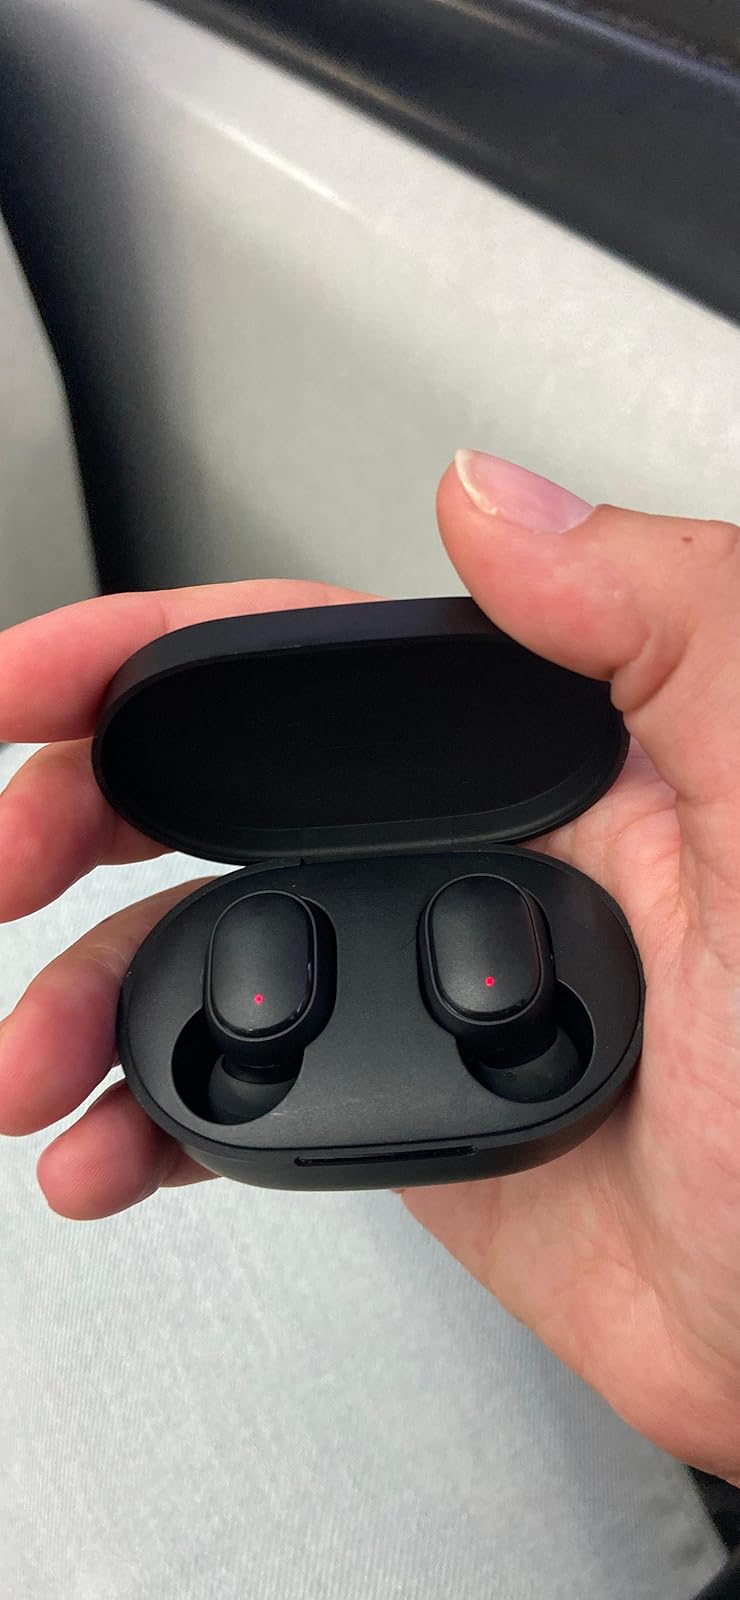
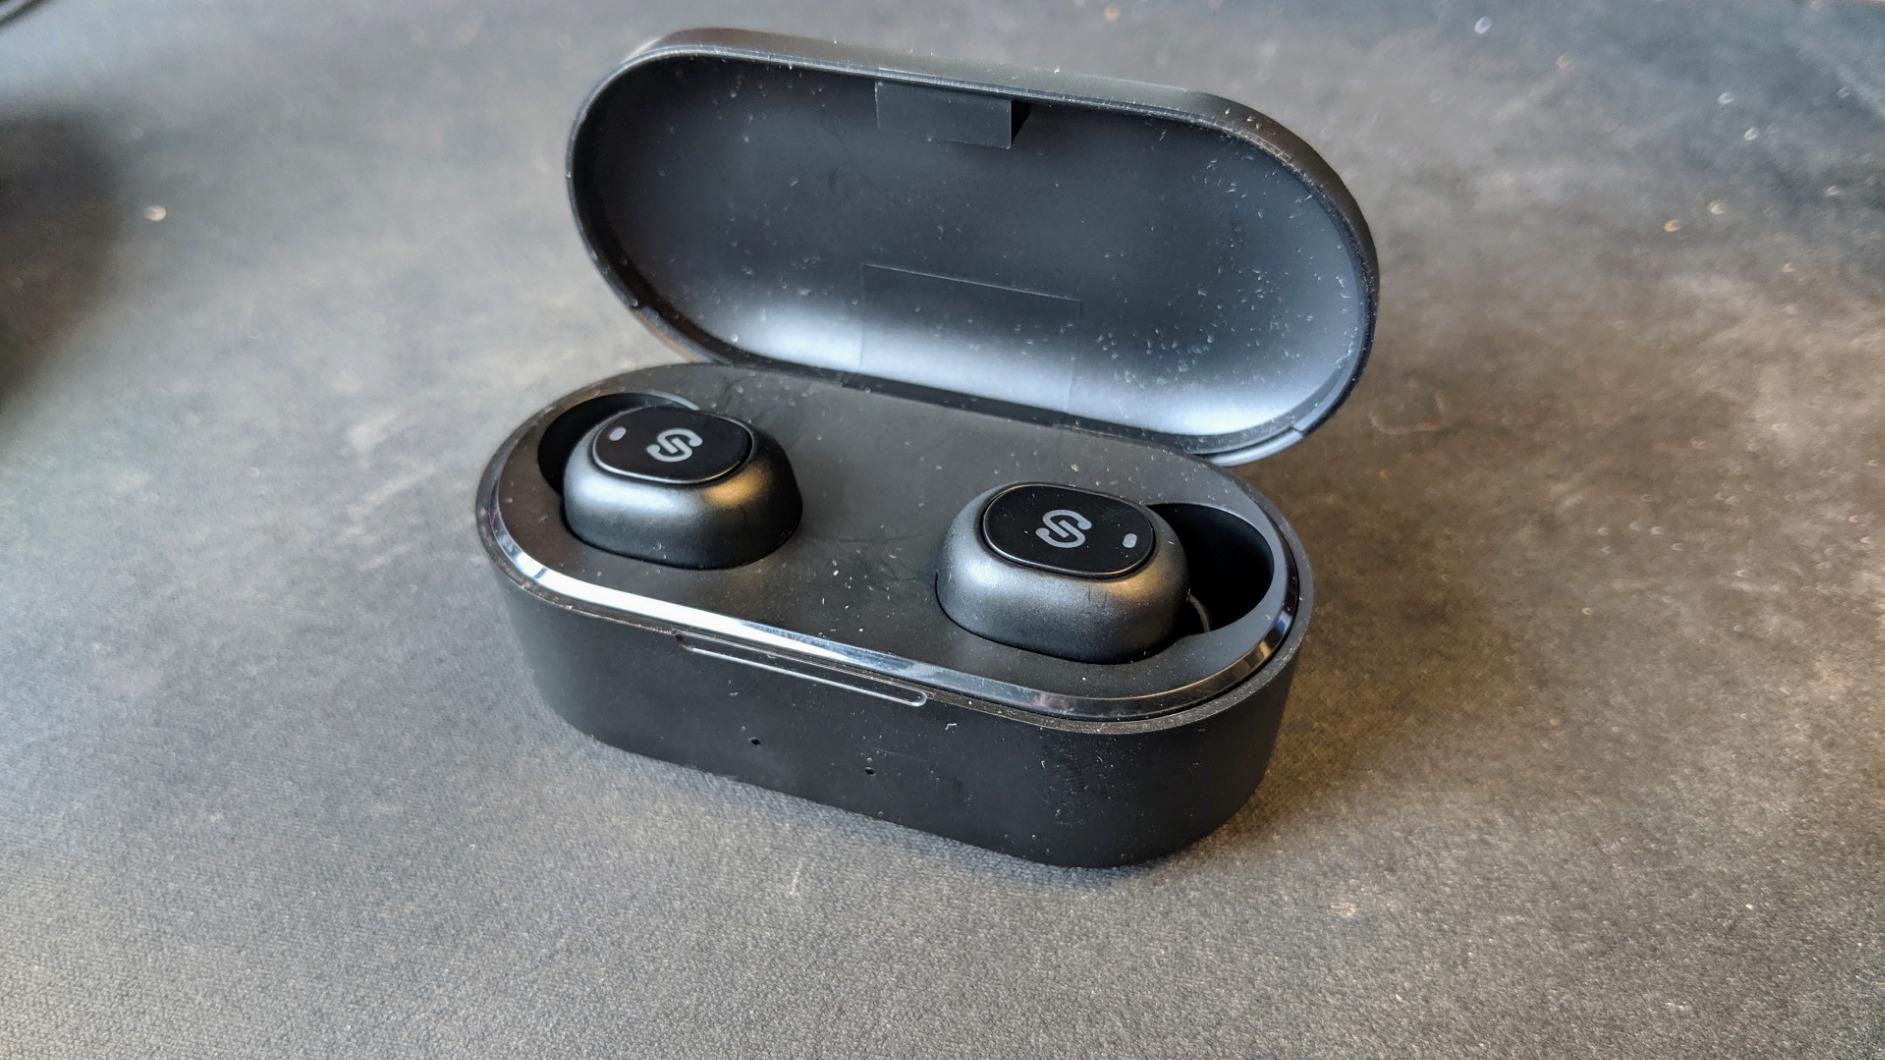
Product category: earbuds
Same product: no